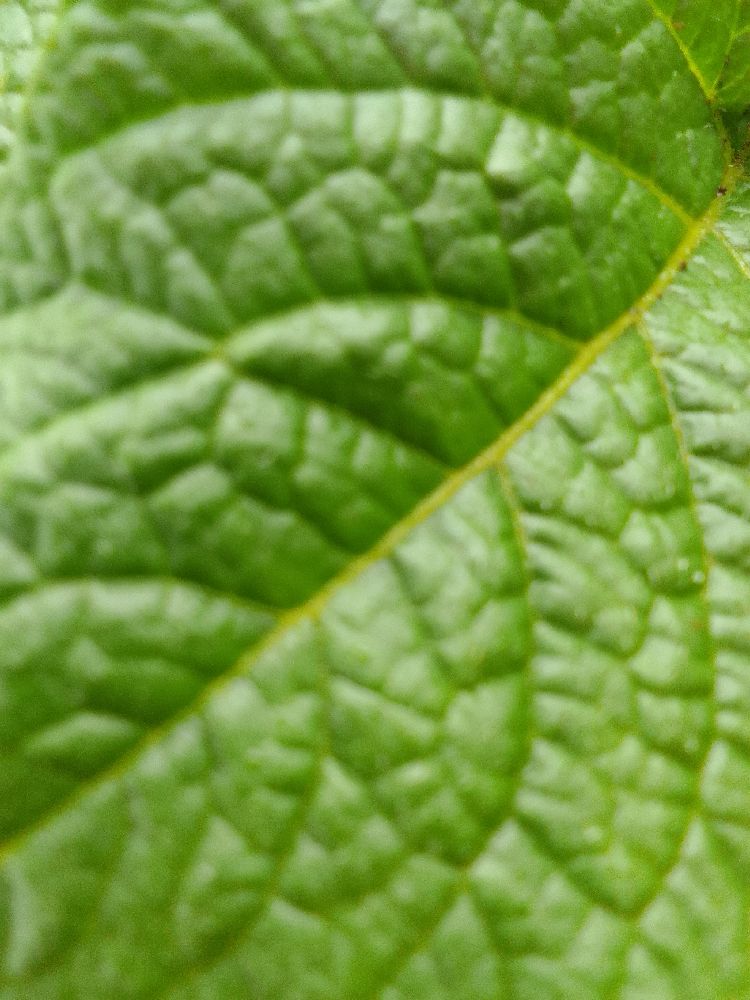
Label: Healthy